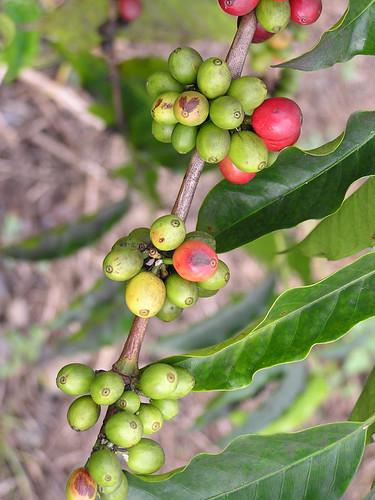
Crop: unknown
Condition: coffee_coffee_berry_blotch